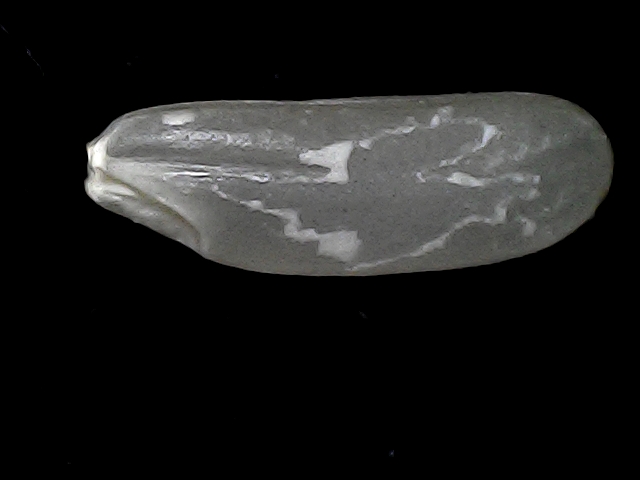
Rice variety: BD30